Overland Campaign

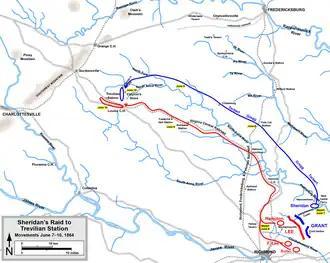
Routes of Federal and Confederate cavalry to Trevilian Station, June 7–10, 1864

Sheridan and two cavalry divisions left on June 7 for their raid against the Virginia Central Railroad and to link up with Hunter. In the first two days, plagued by heat and humidity, and by irregular mounted raiding parties, the Federal column advanced only about 40 miles. Scouts passed word of Sheridan's movements to Maj. Gen. Wade Hampton, the senior Confederate cavalry commander, on the morning of June 8. He correctly guessed that the Union targets were the railroad junctions at Gordonsville and Charlottesville, and knew that he would have to move quickly to block the threat. His division and the division of Maj. Gen. Fitzhugh Lee began to move in pursuit early on June 9. Although the Federals had a two-day head start, the Confederates had the advantage of a shorter route (about 45 miles versus 65) and terrain that was more familiar to them. By the evening of June 10, both forces had converged around Trevilian Station. The Federals had crossed over the North Anna River at Carpenters Ford and camped at locations around Clayton's Store.